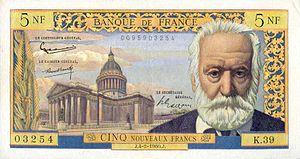
Victor Hugo est un poète, dramaturge, écrivain, romancier et dessinateur romantique français, né le 7 ventôse an X à Besançon et mort le 22 mai 1885 à Paris. Il est considéré comme l'un des plus importants écrivains de langue française. Il est aussi une personnalité politique et un intellectuel engagé qui a eu un rôle idéologique majeur et occupe une place marquante dans l'histoire des lettres françaises au XIXᵉ siècle, dans des genres et des domaines d’une remarquable variété.
Le franc, précisé franc français lorsqu'il peut y avoir ambiguïté, est une ancienne unité monétaire de la France, utilisée également en Andorre et à Monaco.
Le 5 nouveaux francs Victor Hugo est un billet de banque français créé le 5 mars 1959, émis à partir du 4 janvier 1960 par la Banque de France. Il fait suite au 500 francs Victor Hugo et sera remplacé par le 5 francs Pasteur.